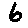
Label: 6